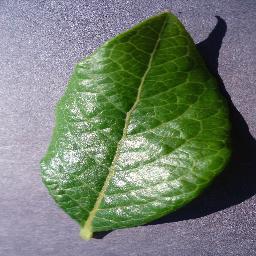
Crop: blueberry
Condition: healthy